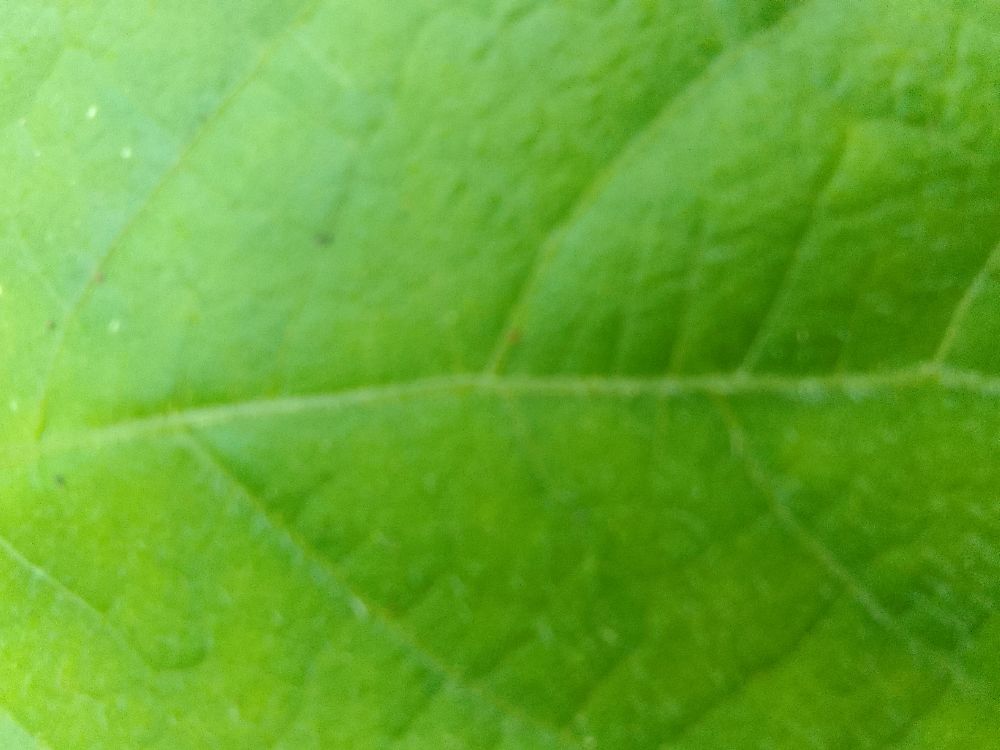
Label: healthy